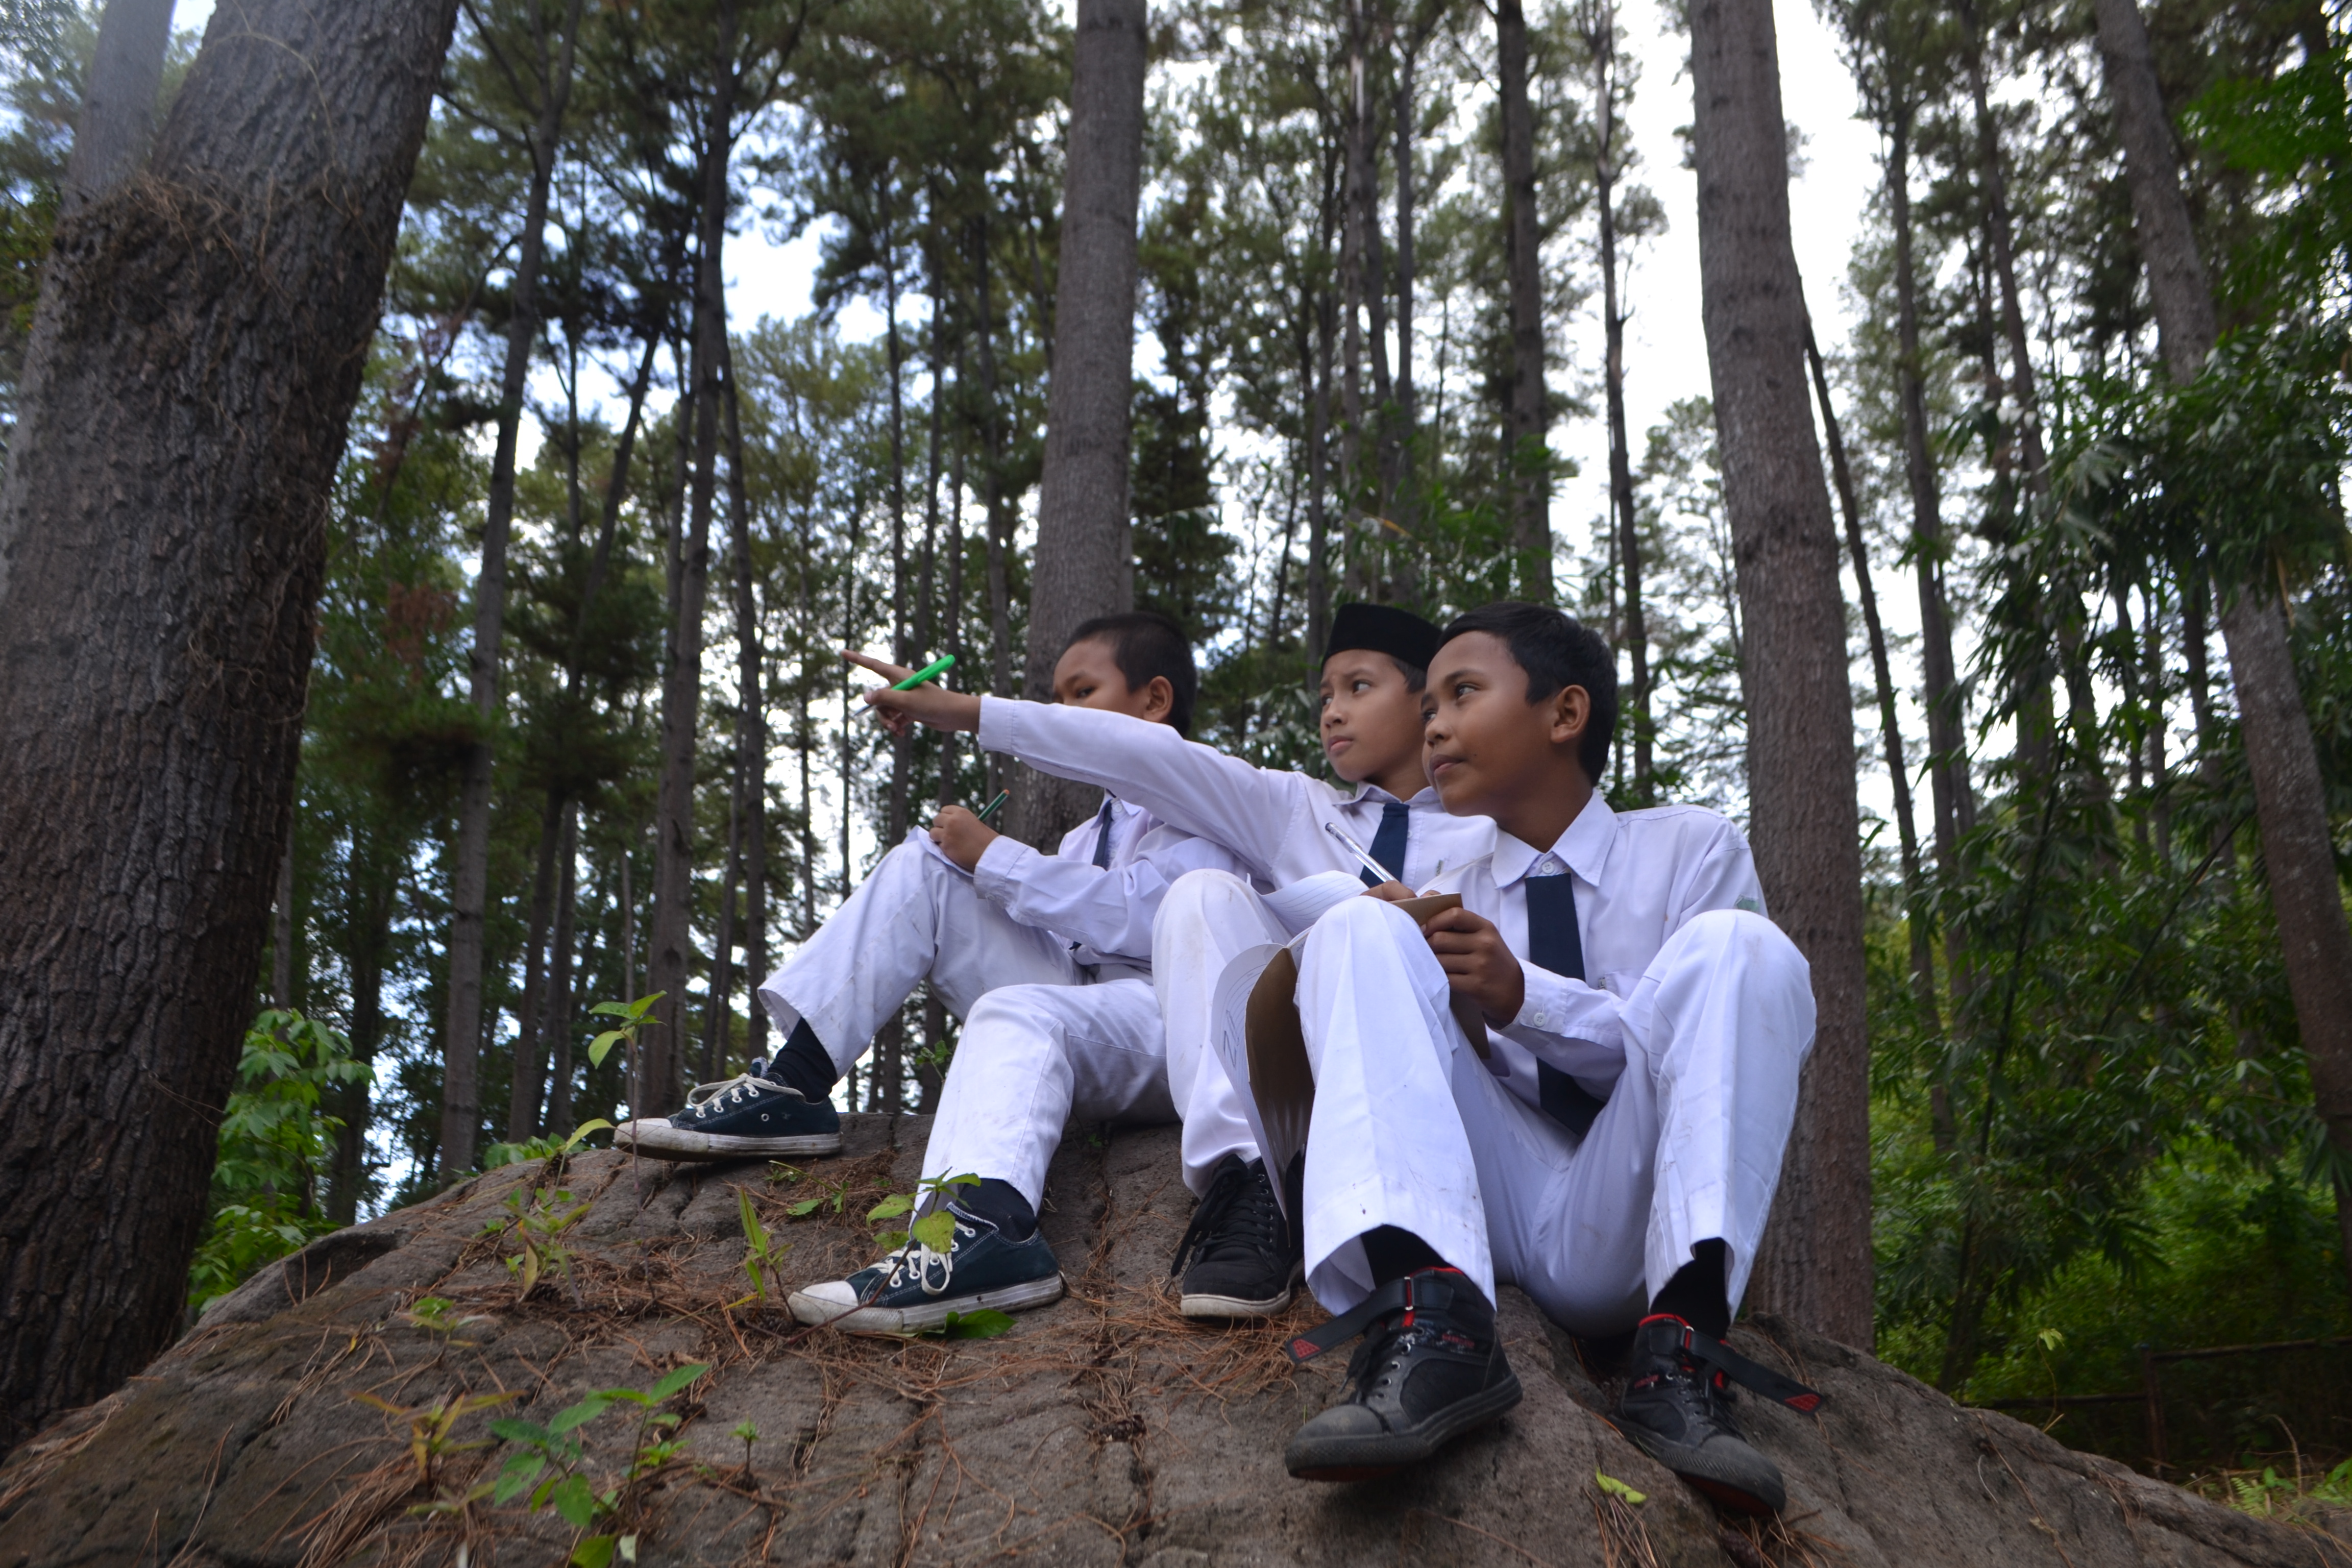
students, tree, adaptation, forest, plant, jungle, leisure, woodland